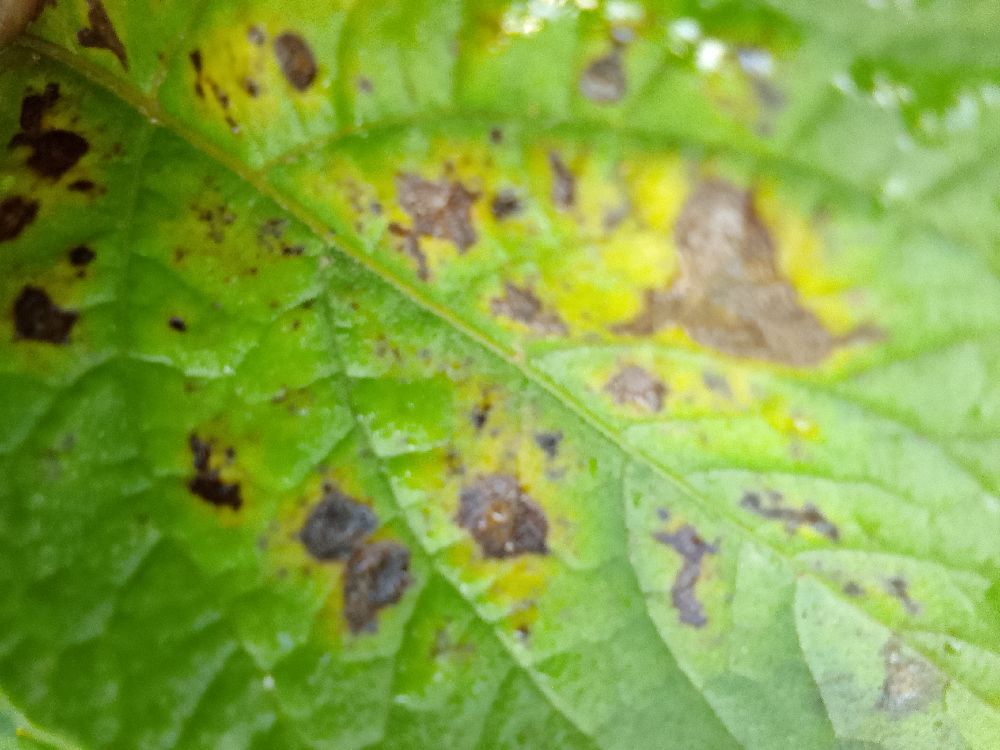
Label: Early blight